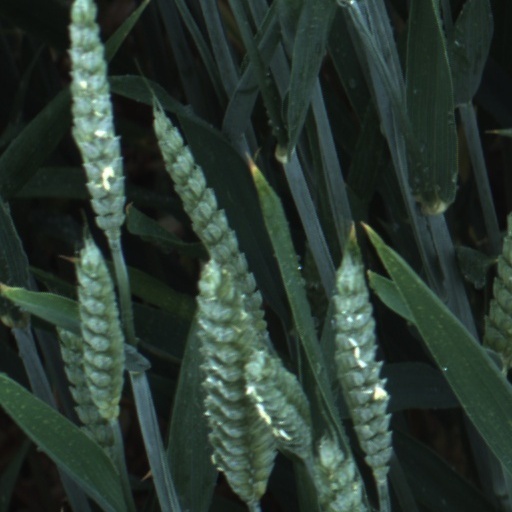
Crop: wheat